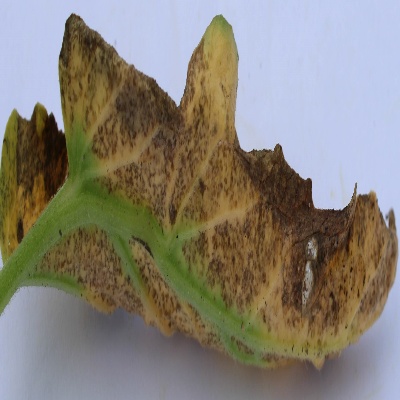
Crop: Tomato
Condition: leaf blight